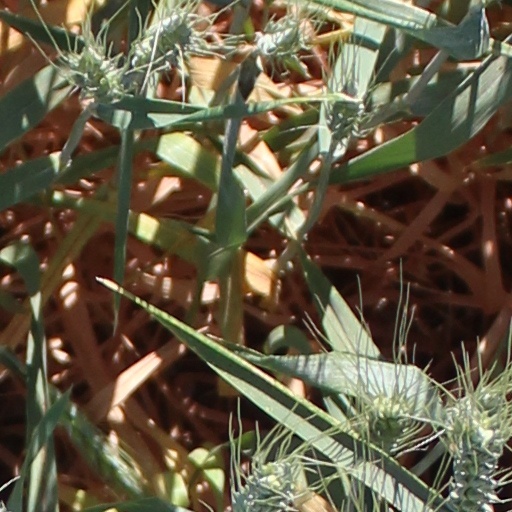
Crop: wheat